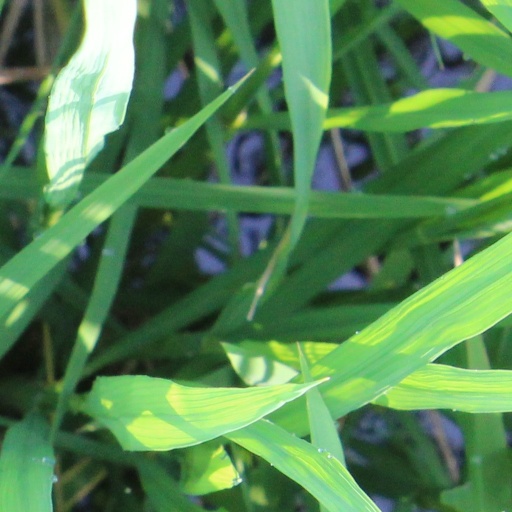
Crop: rice